Mercedes-Benz S-Class

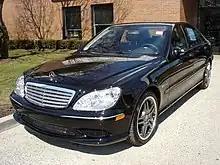
Introduced in 2003, the S 65 AMG offered the most powerful engine ever available in the S-Class.

The W220 was available with more engine options than the W126 or W140. The range started with smaller 2.8 (Singapore) then 3.2L V6 motor, which was superseded by an enlarged 3.7 L V6 in the S350. The S430 was powered by a 4.3 L V8 and the S500 was powered by a 5.0 L V8. The S55 AMG was outfitted with a supercharged 5.4 L V8 motor, the S55 AMG 2000/2001 was outfitted with the naturally aspirated 5.4 L V8 motor. The S600 was outfitted with a 5.5 L M275 V12 biturbo engine, the S600 2000/2001 was outfitted with the naturally aspirated M137 5.8 L V12 engine.